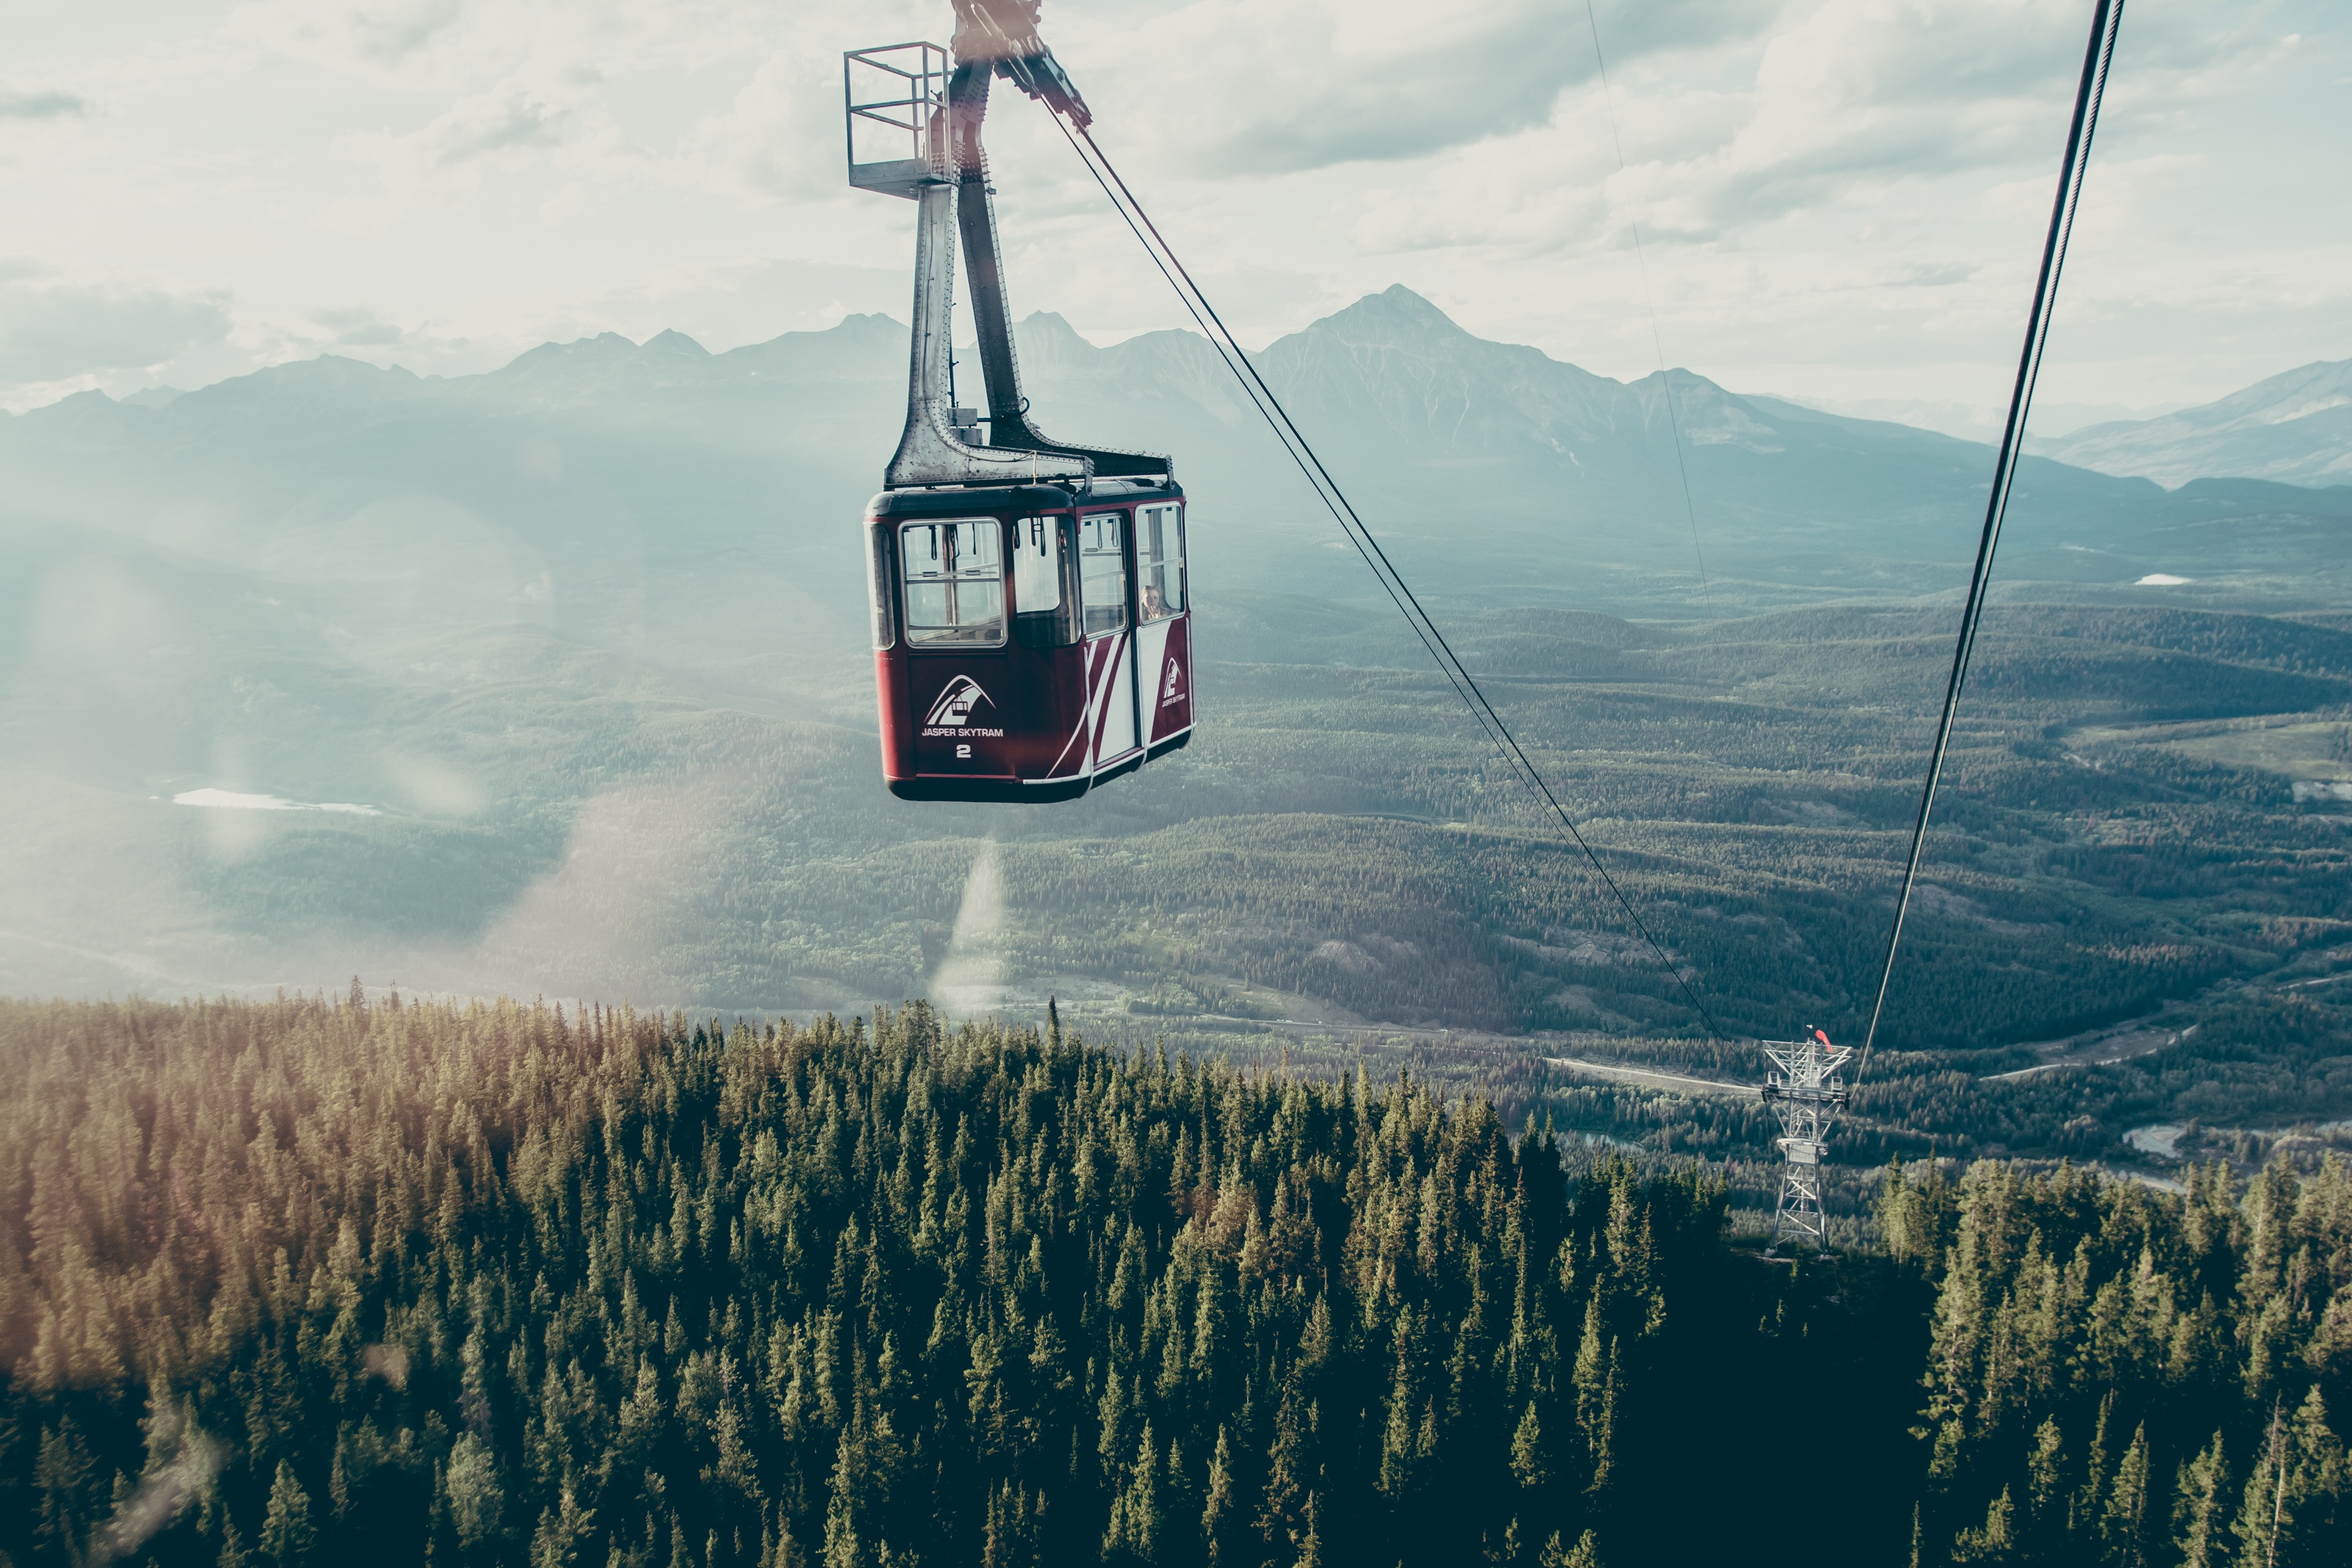
mountain, photography, mountain range, vehicle, flight, cable car, aerial photography, atmosphere of earth